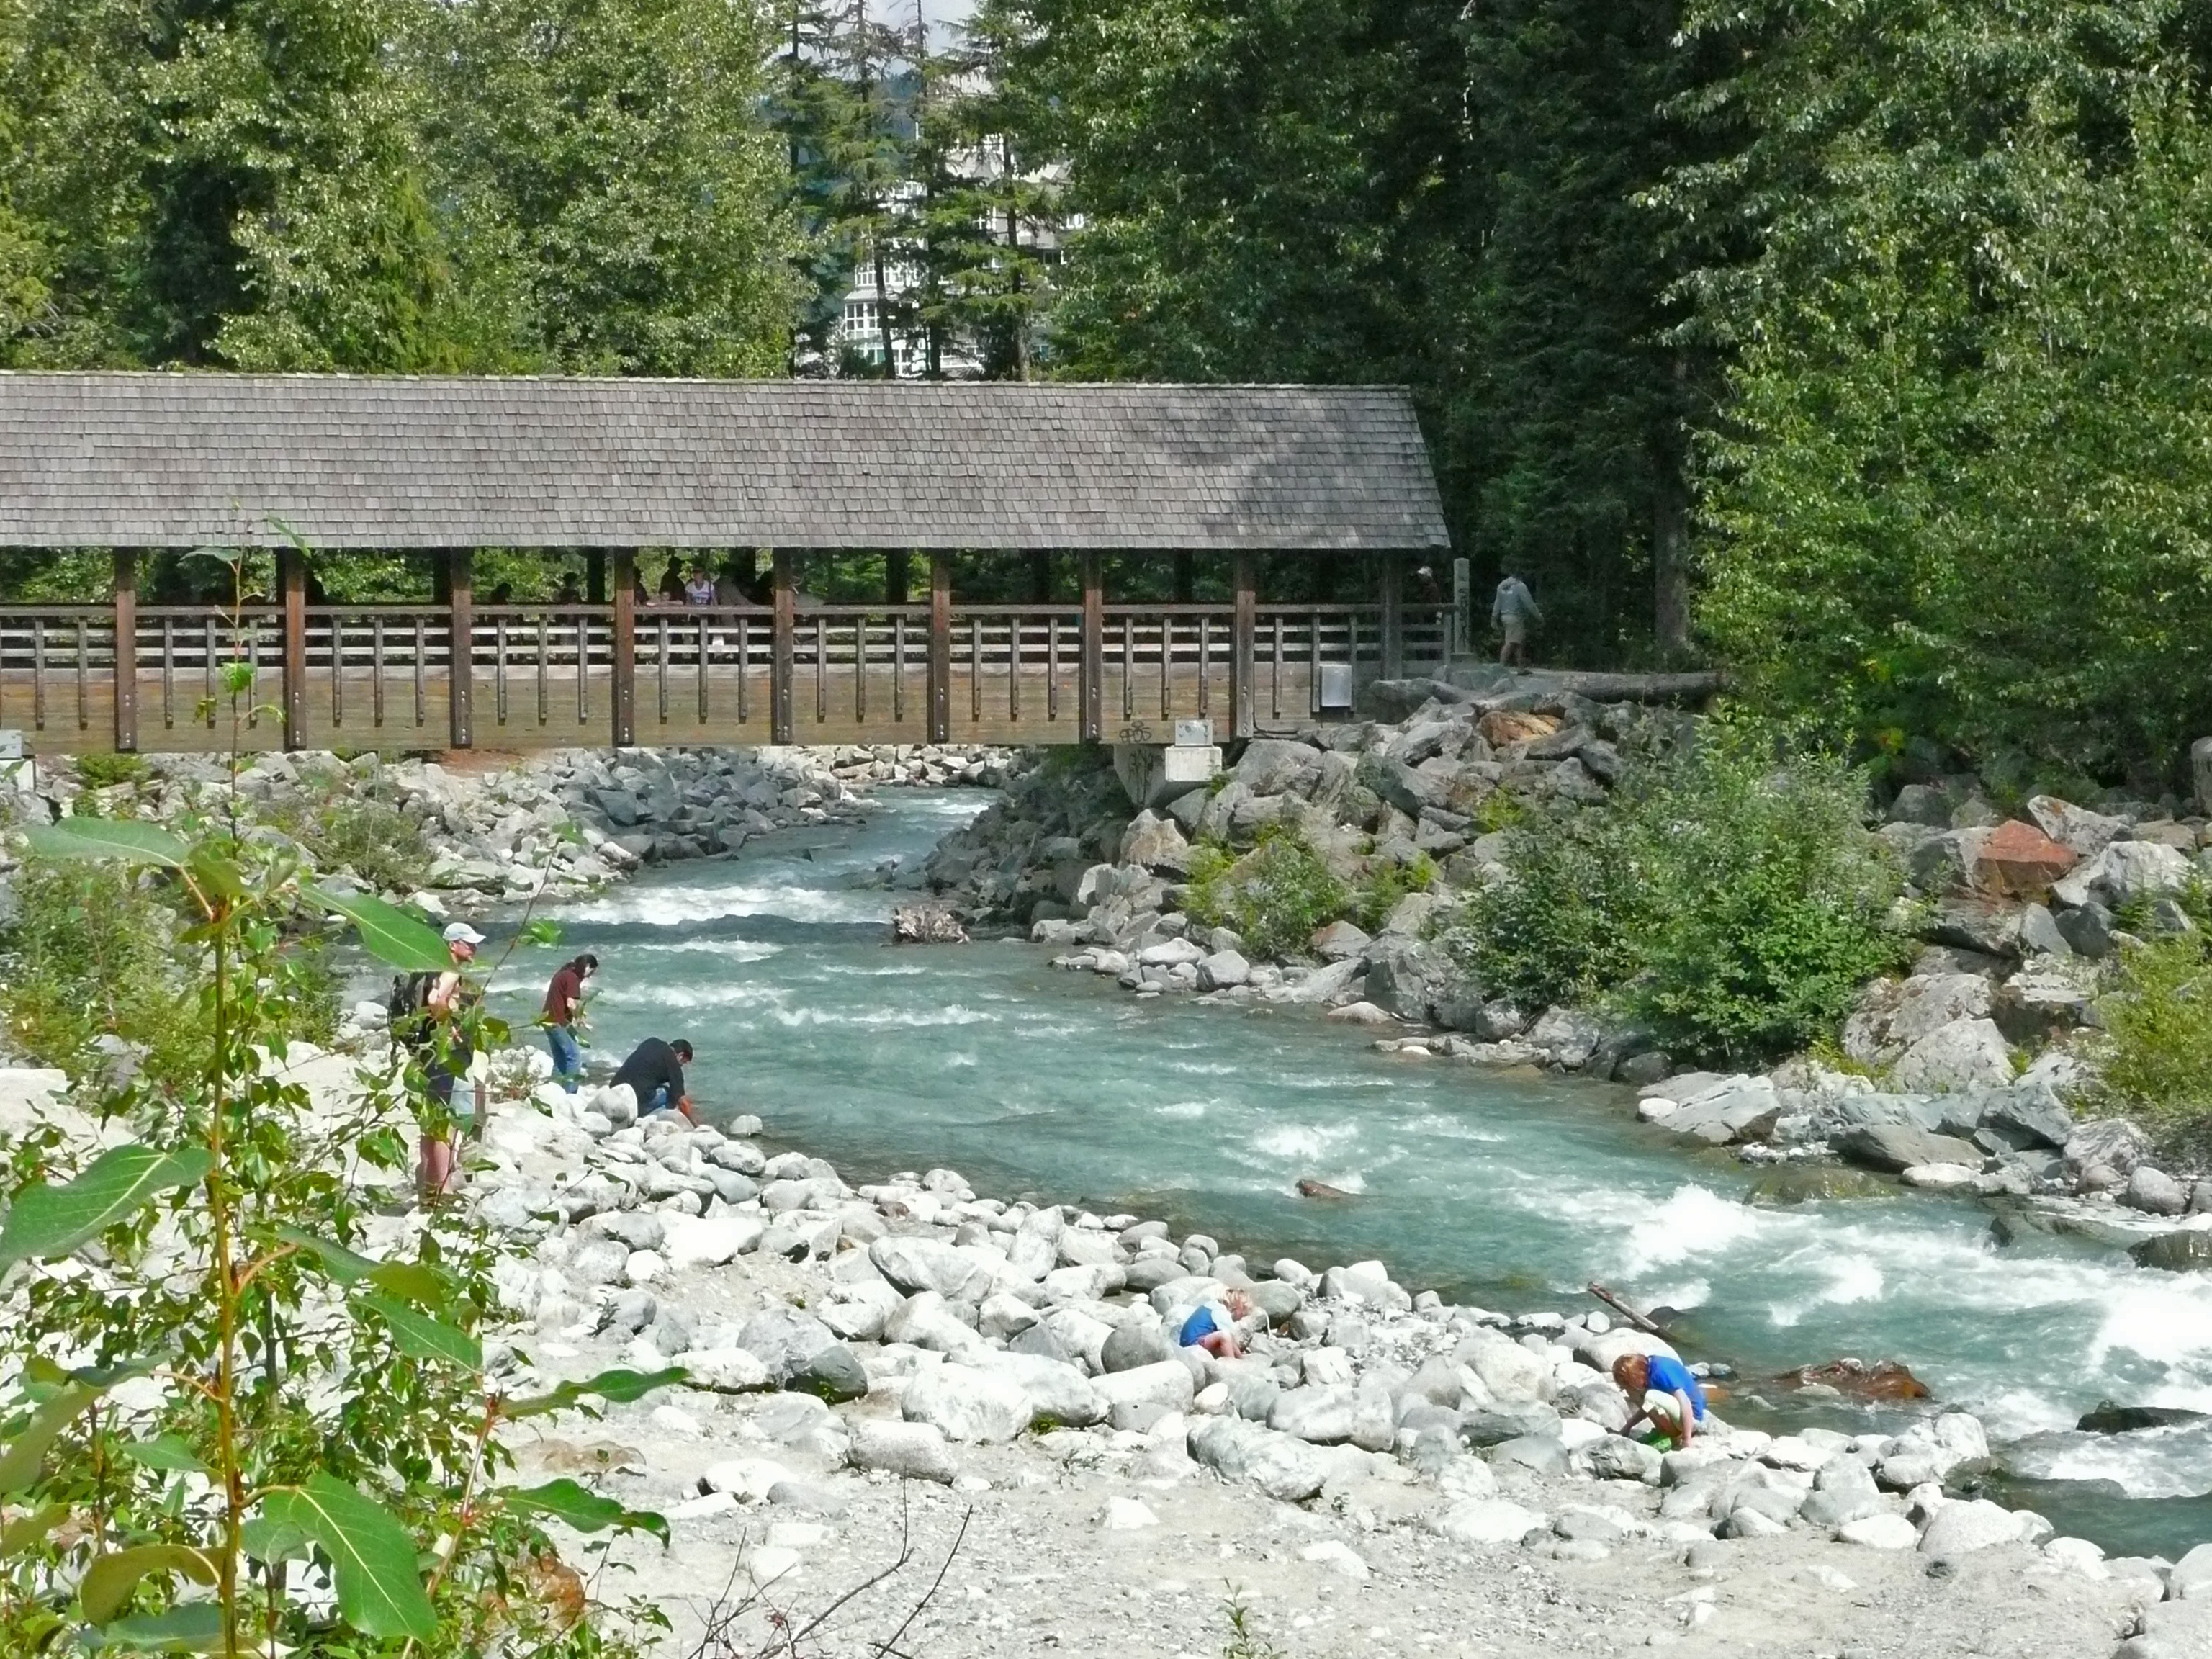
landscape, creek, river, pond, stream, scenery, rapid, river bed, body of water, covered bridge, rocks, wooden, water feature, watercourse, glacier water, geological phenomenon, whistler village